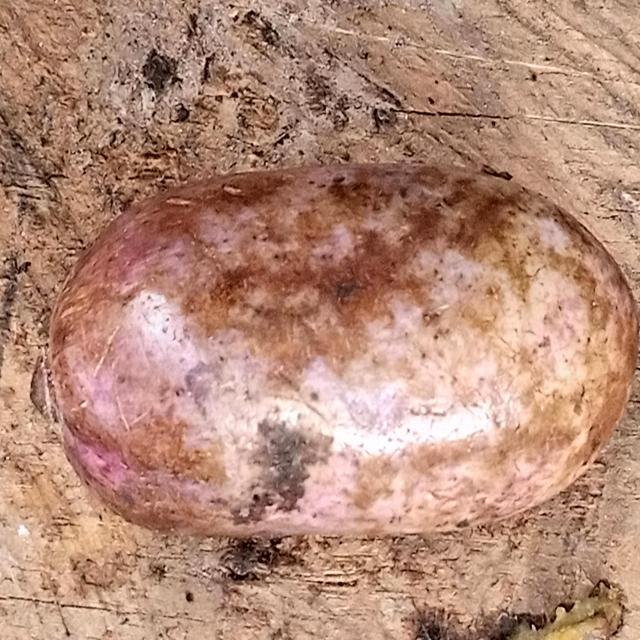
Plum grade: unripe